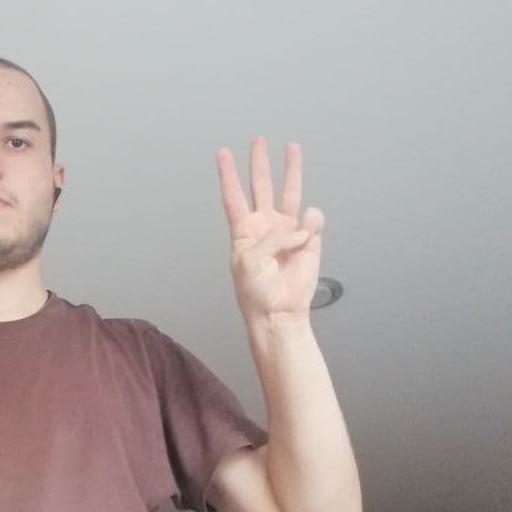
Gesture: three